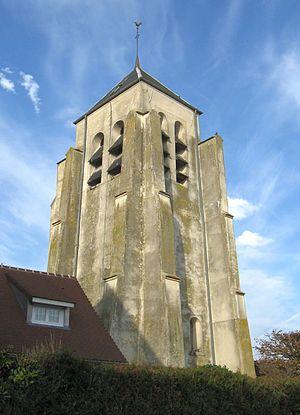
Clocher de l'ancienne église Notre-Dame-de-l'Assomption (démolie en 1903). (commune de Montry, département de la Seine-et-Marne, région Île-de-France).
Montry est une commune française située dans le département de Seine-et-Marne en région Île-de-France.